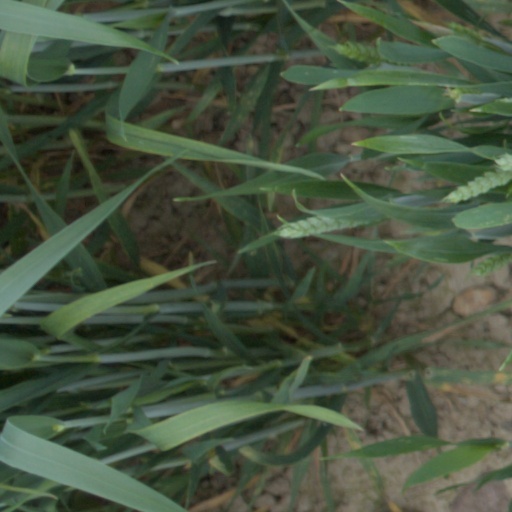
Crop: wheat